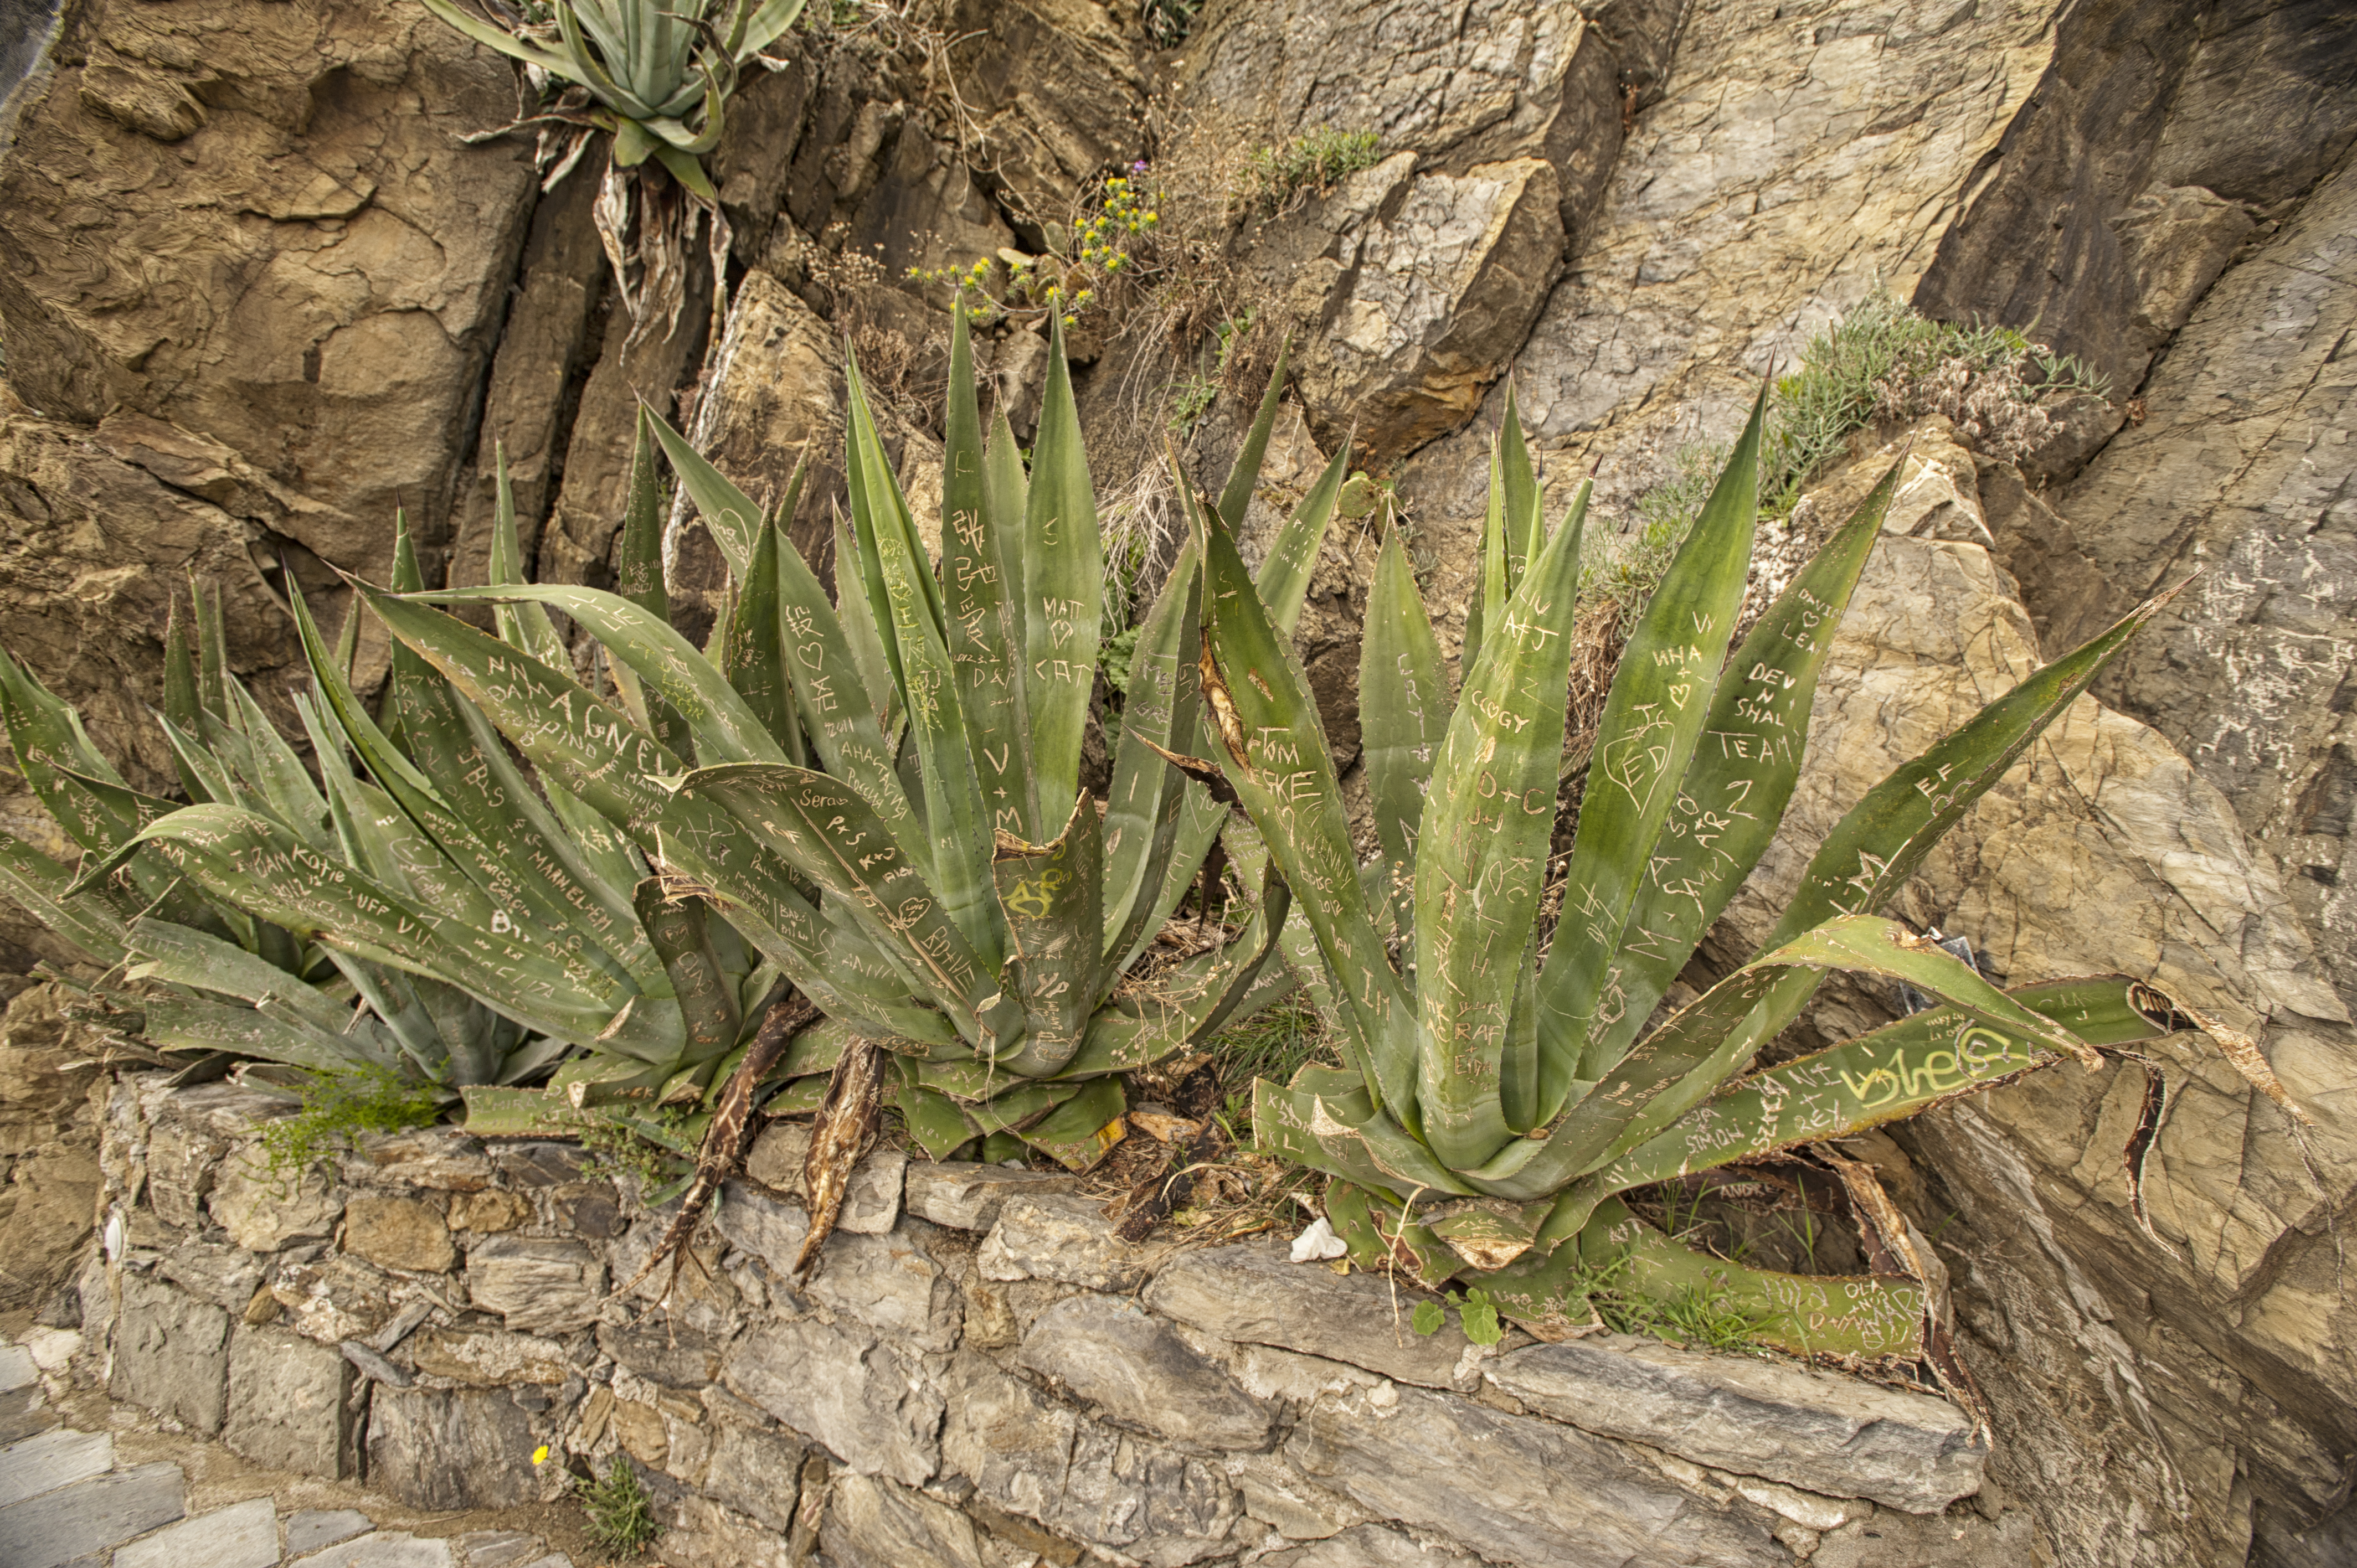
plant, flower, herb, soil, italy, botany, flora, cinqueterre, flowering plant, grass family, land plant